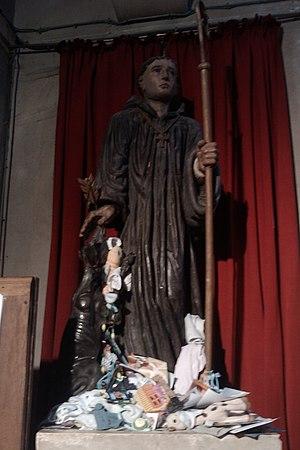
église Saint-Gilles de Saint-Gilles
Saint-Gilles est une commune française, située dans le département de la Manche en région Normandie, peuplée de 923 habitants.